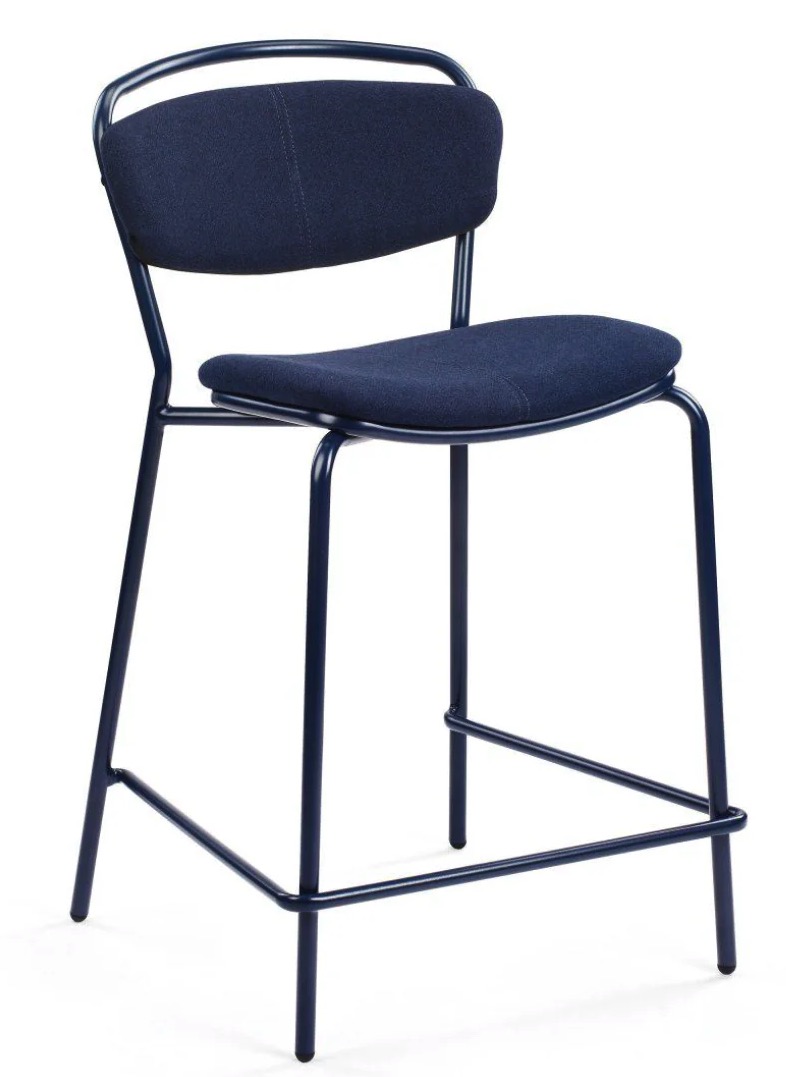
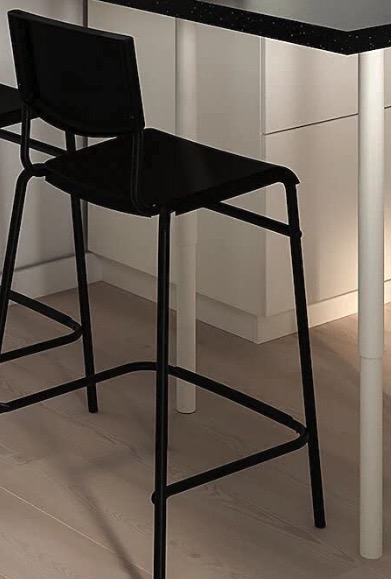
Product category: stool
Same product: no